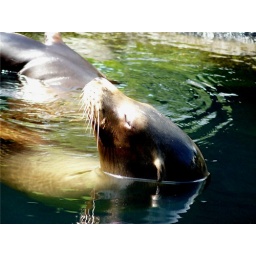
April the Sea lion sleeping on her back in the hot sun in Central Park Zoo